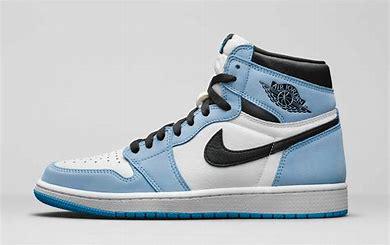
Brand: Jordan
Model: 1 OG